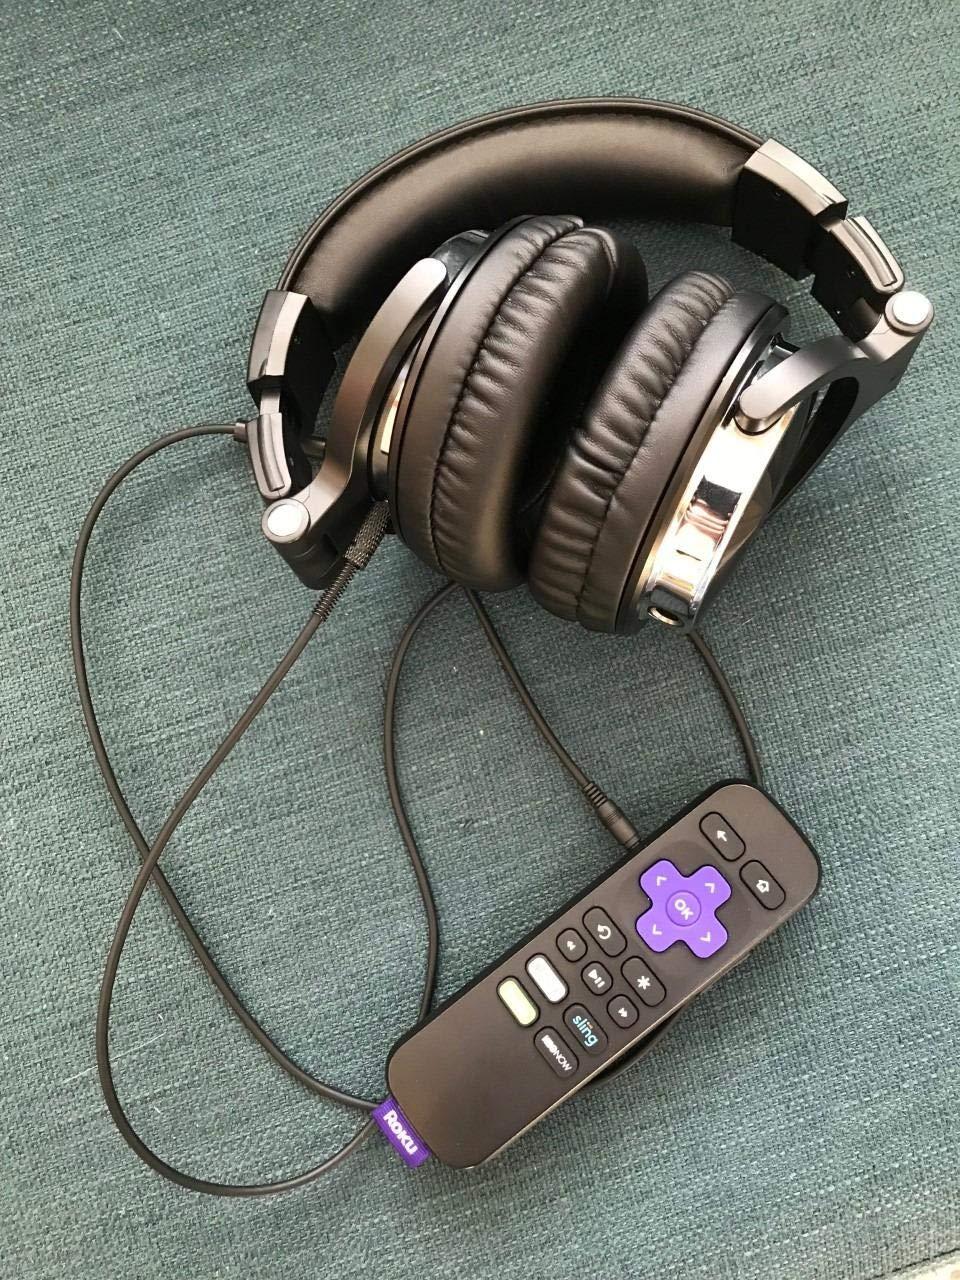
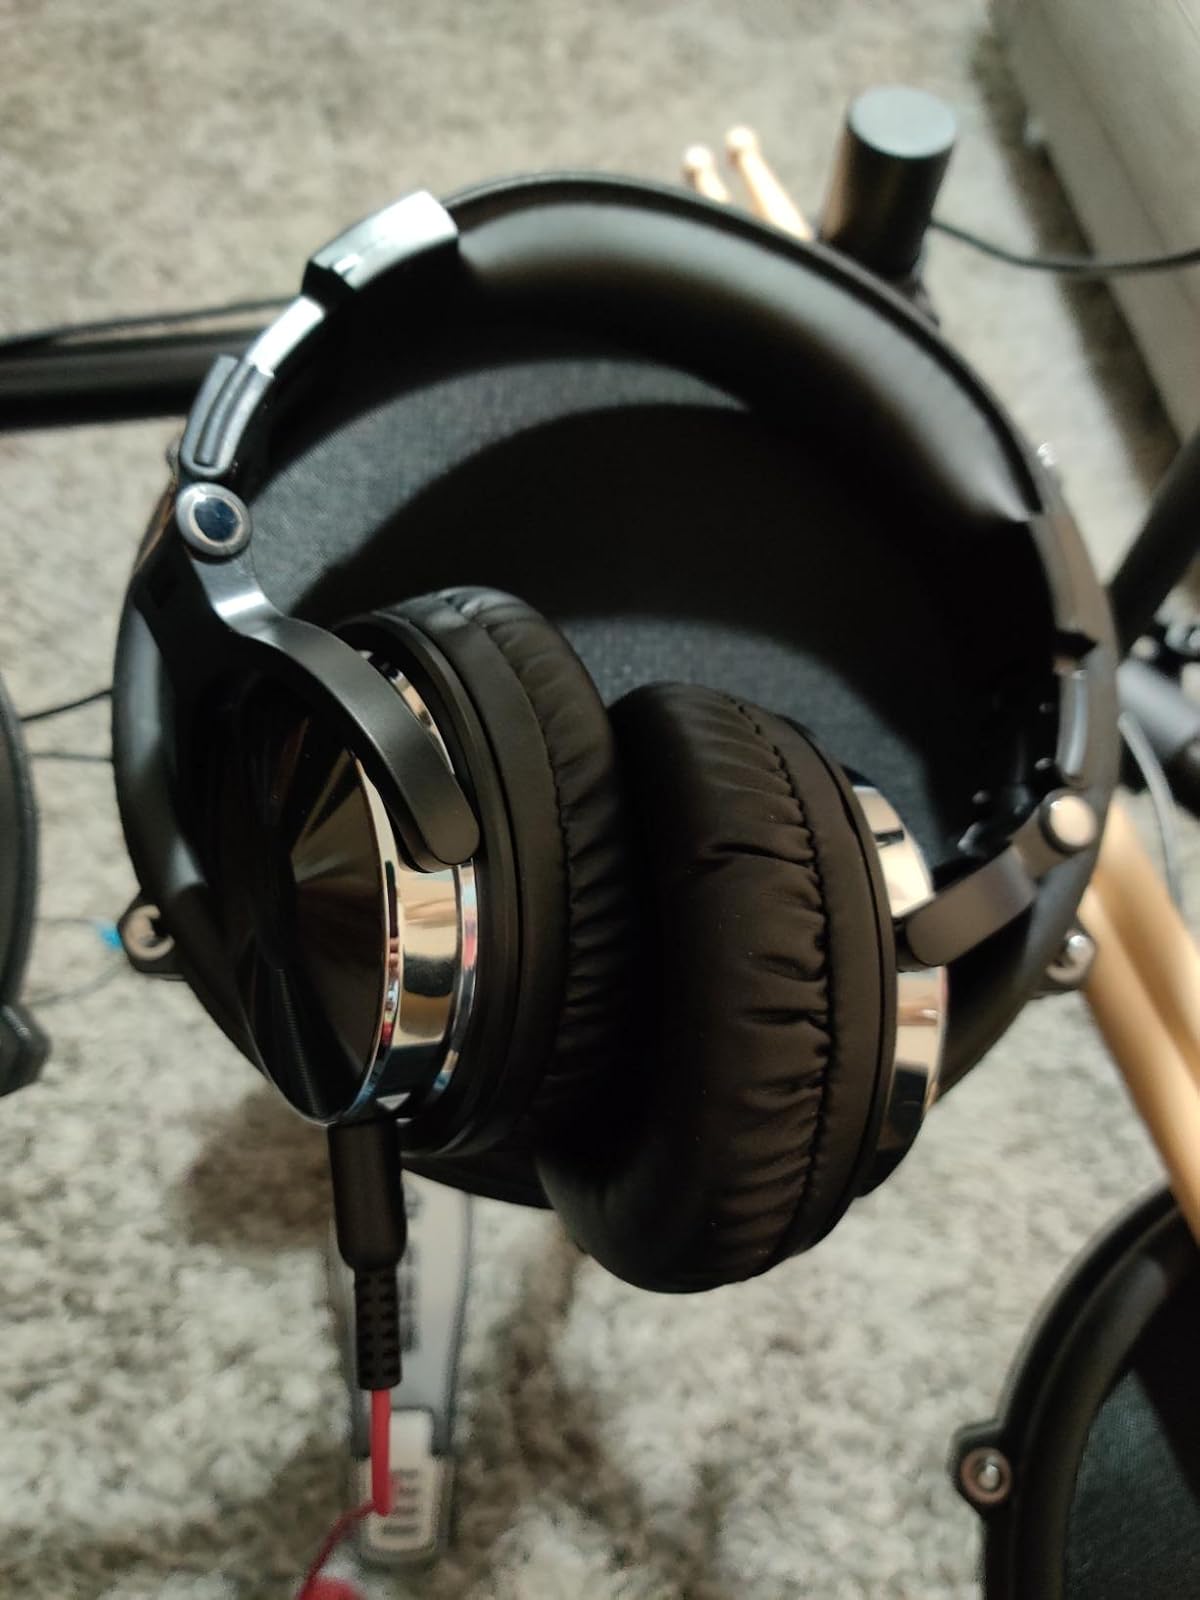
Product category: headphones
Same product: yes